O. J. Howard

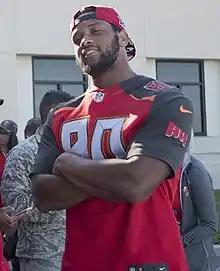
Howard with the Tampa Bay Buccaneers in 2018

The Tampa Bay Buccaneers selected Howard in the first round (19th overall) of the 2017 NFL draft. He was only the second Alabama tight end selected in the first round in the common draft era, after Ozzie Newsome in 1978. On May 22, 2017, Howard signed with the Buccaneers, a four-year deal worth $11 million featuring a $6.2 million signing bonus.